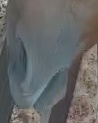
Face region: mouth_nostrils (mouth_chin_nostrils_and_profile)
Pain indicator: obviously_present